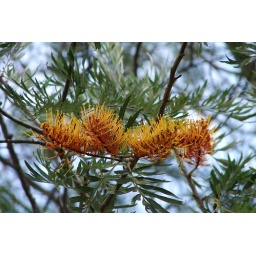
Well-known tree in Queensland. The flowers are literally drip nectar and are very attractive to birds. Australian native tree.